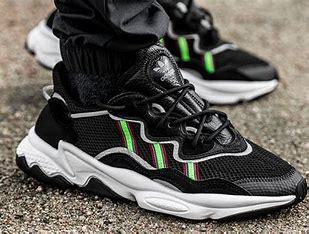
Brand: adidas
Model: Ozweego Athletic